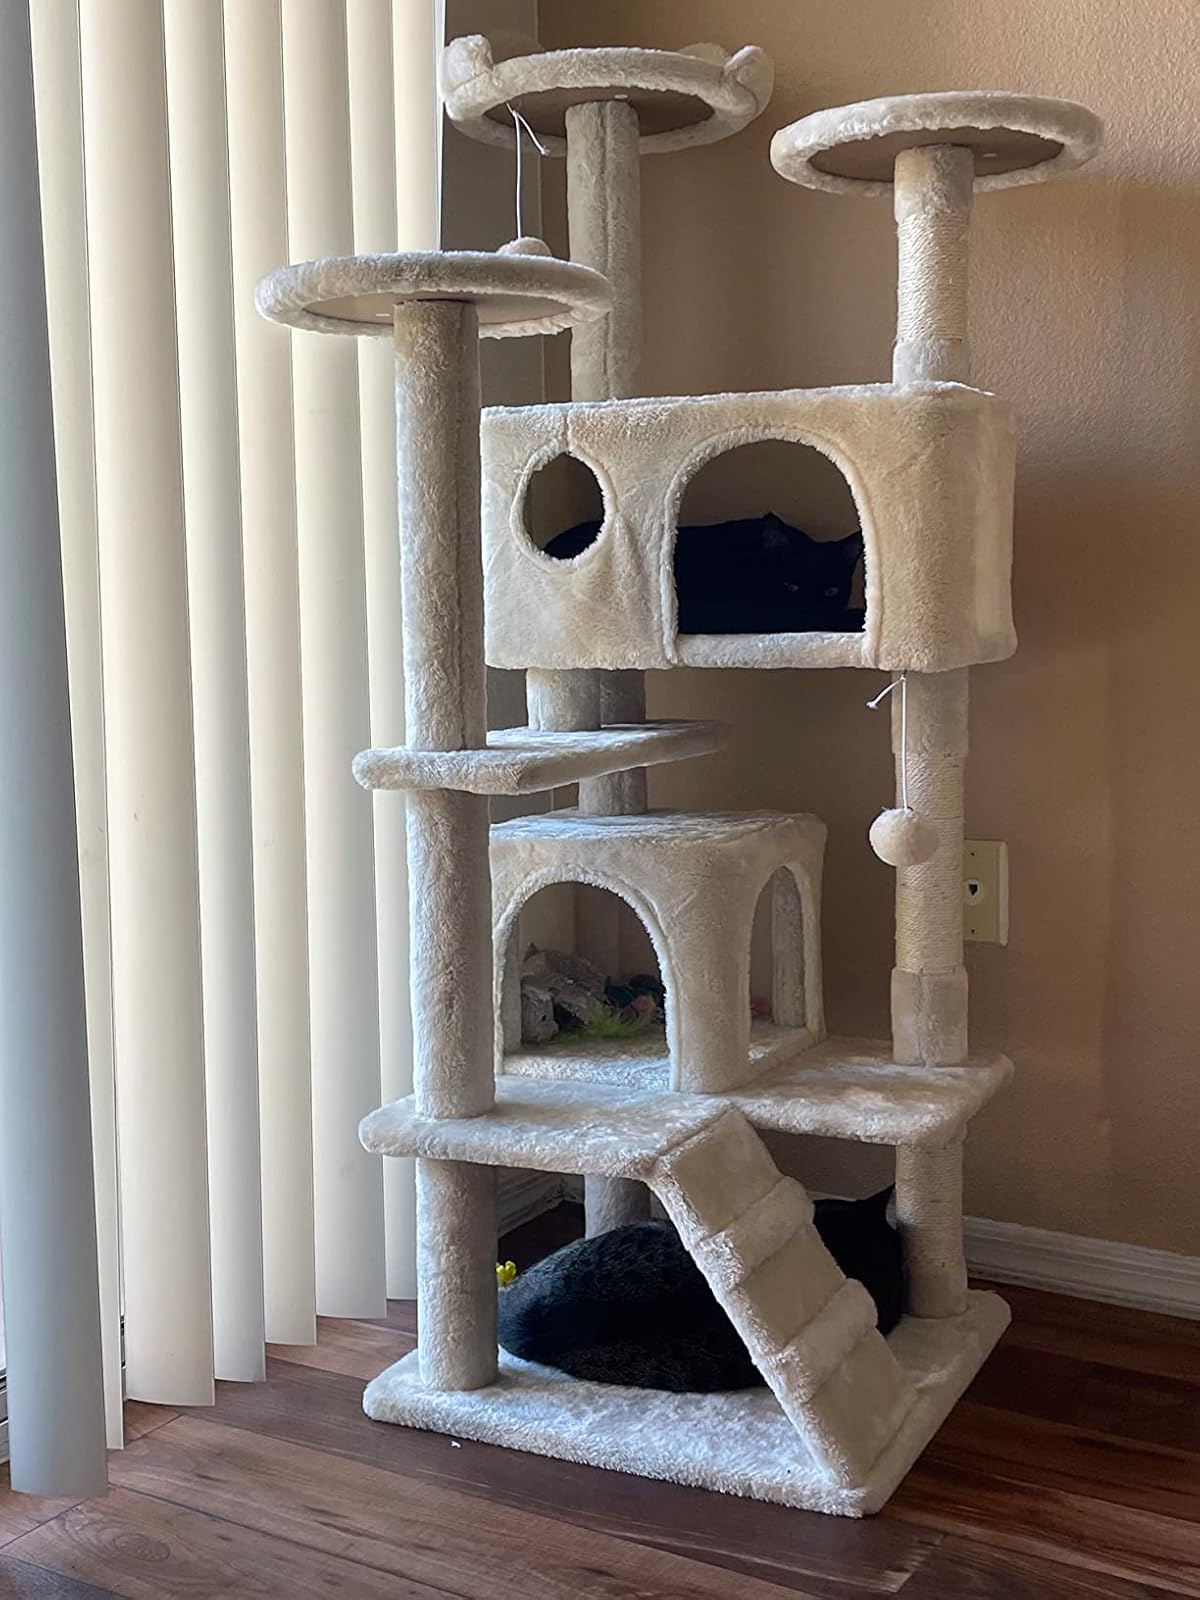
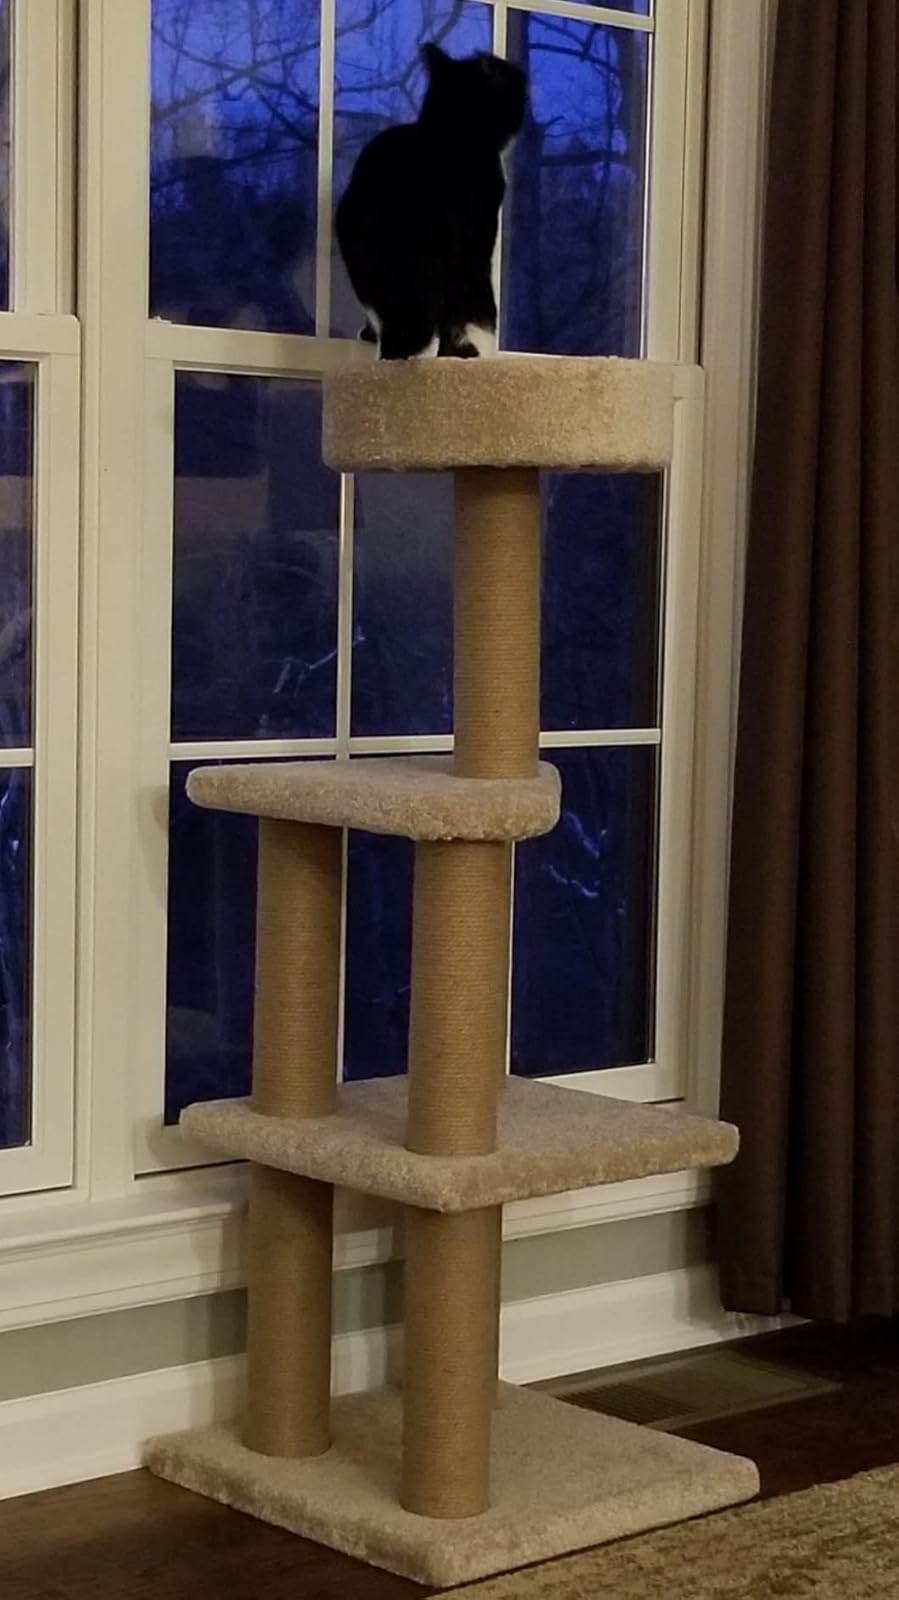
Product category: items_cat tree
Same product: no